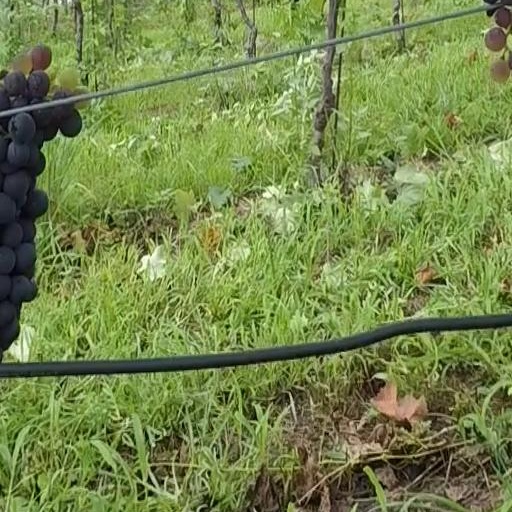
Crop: grape